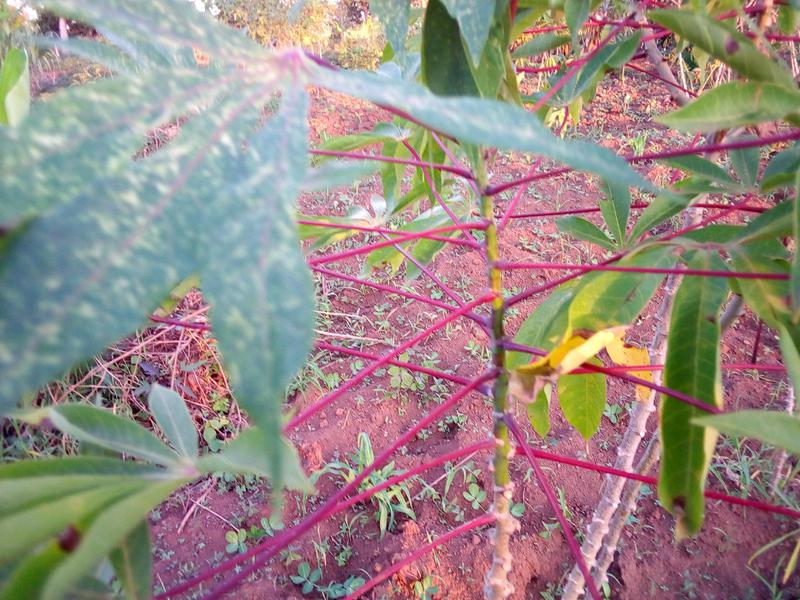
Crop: cassava
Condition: green_mottle